Real Fiction

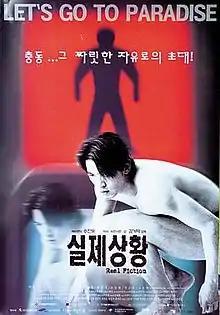
Theatrical poster

Real Fiction is a 2000 crime-drama film from South Korean director Kim Ki-duk. It stars Joo Jin-mo, Kim Jin-ah and Son Min-seok. It was shot entirely in real-time, with no retakes, on a mixture of low quality video and purposefully "dirtied" film. The film was entered into the 23rd Moscow International Film Festival.